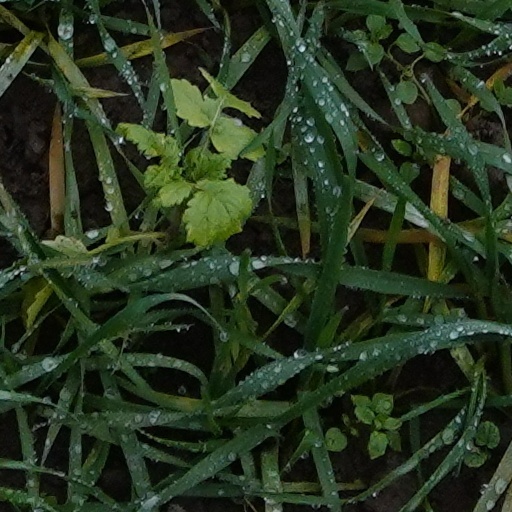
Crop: wheat